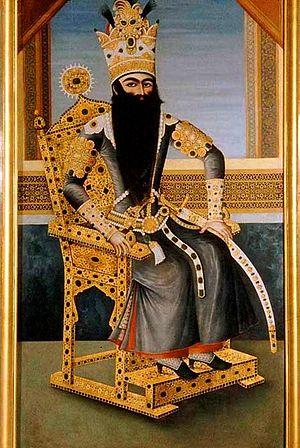
Pierre Amédée Émilien Probe Jaubert, né à Aix-en-Provence le 3 juin 1779 et mort à Paris le 28 janvier 1847, est un orientaliste, traducteur et voyageur français.
Mihr Ali est un peintre qui fut actif en Perse entre 1795 et les années 1830.
Fath Ali Chah Qadjar, né le 25 septembre 1772 à Damghan et mort le 23 octobre 1834 à Ispahan et enterré à Qom, de son nom de naissance Bâbâ Khan, est le deuxième souverain de la dynastie Qadjare d'origine turkmène. Il régna en Perse de 1797 à sa mort.